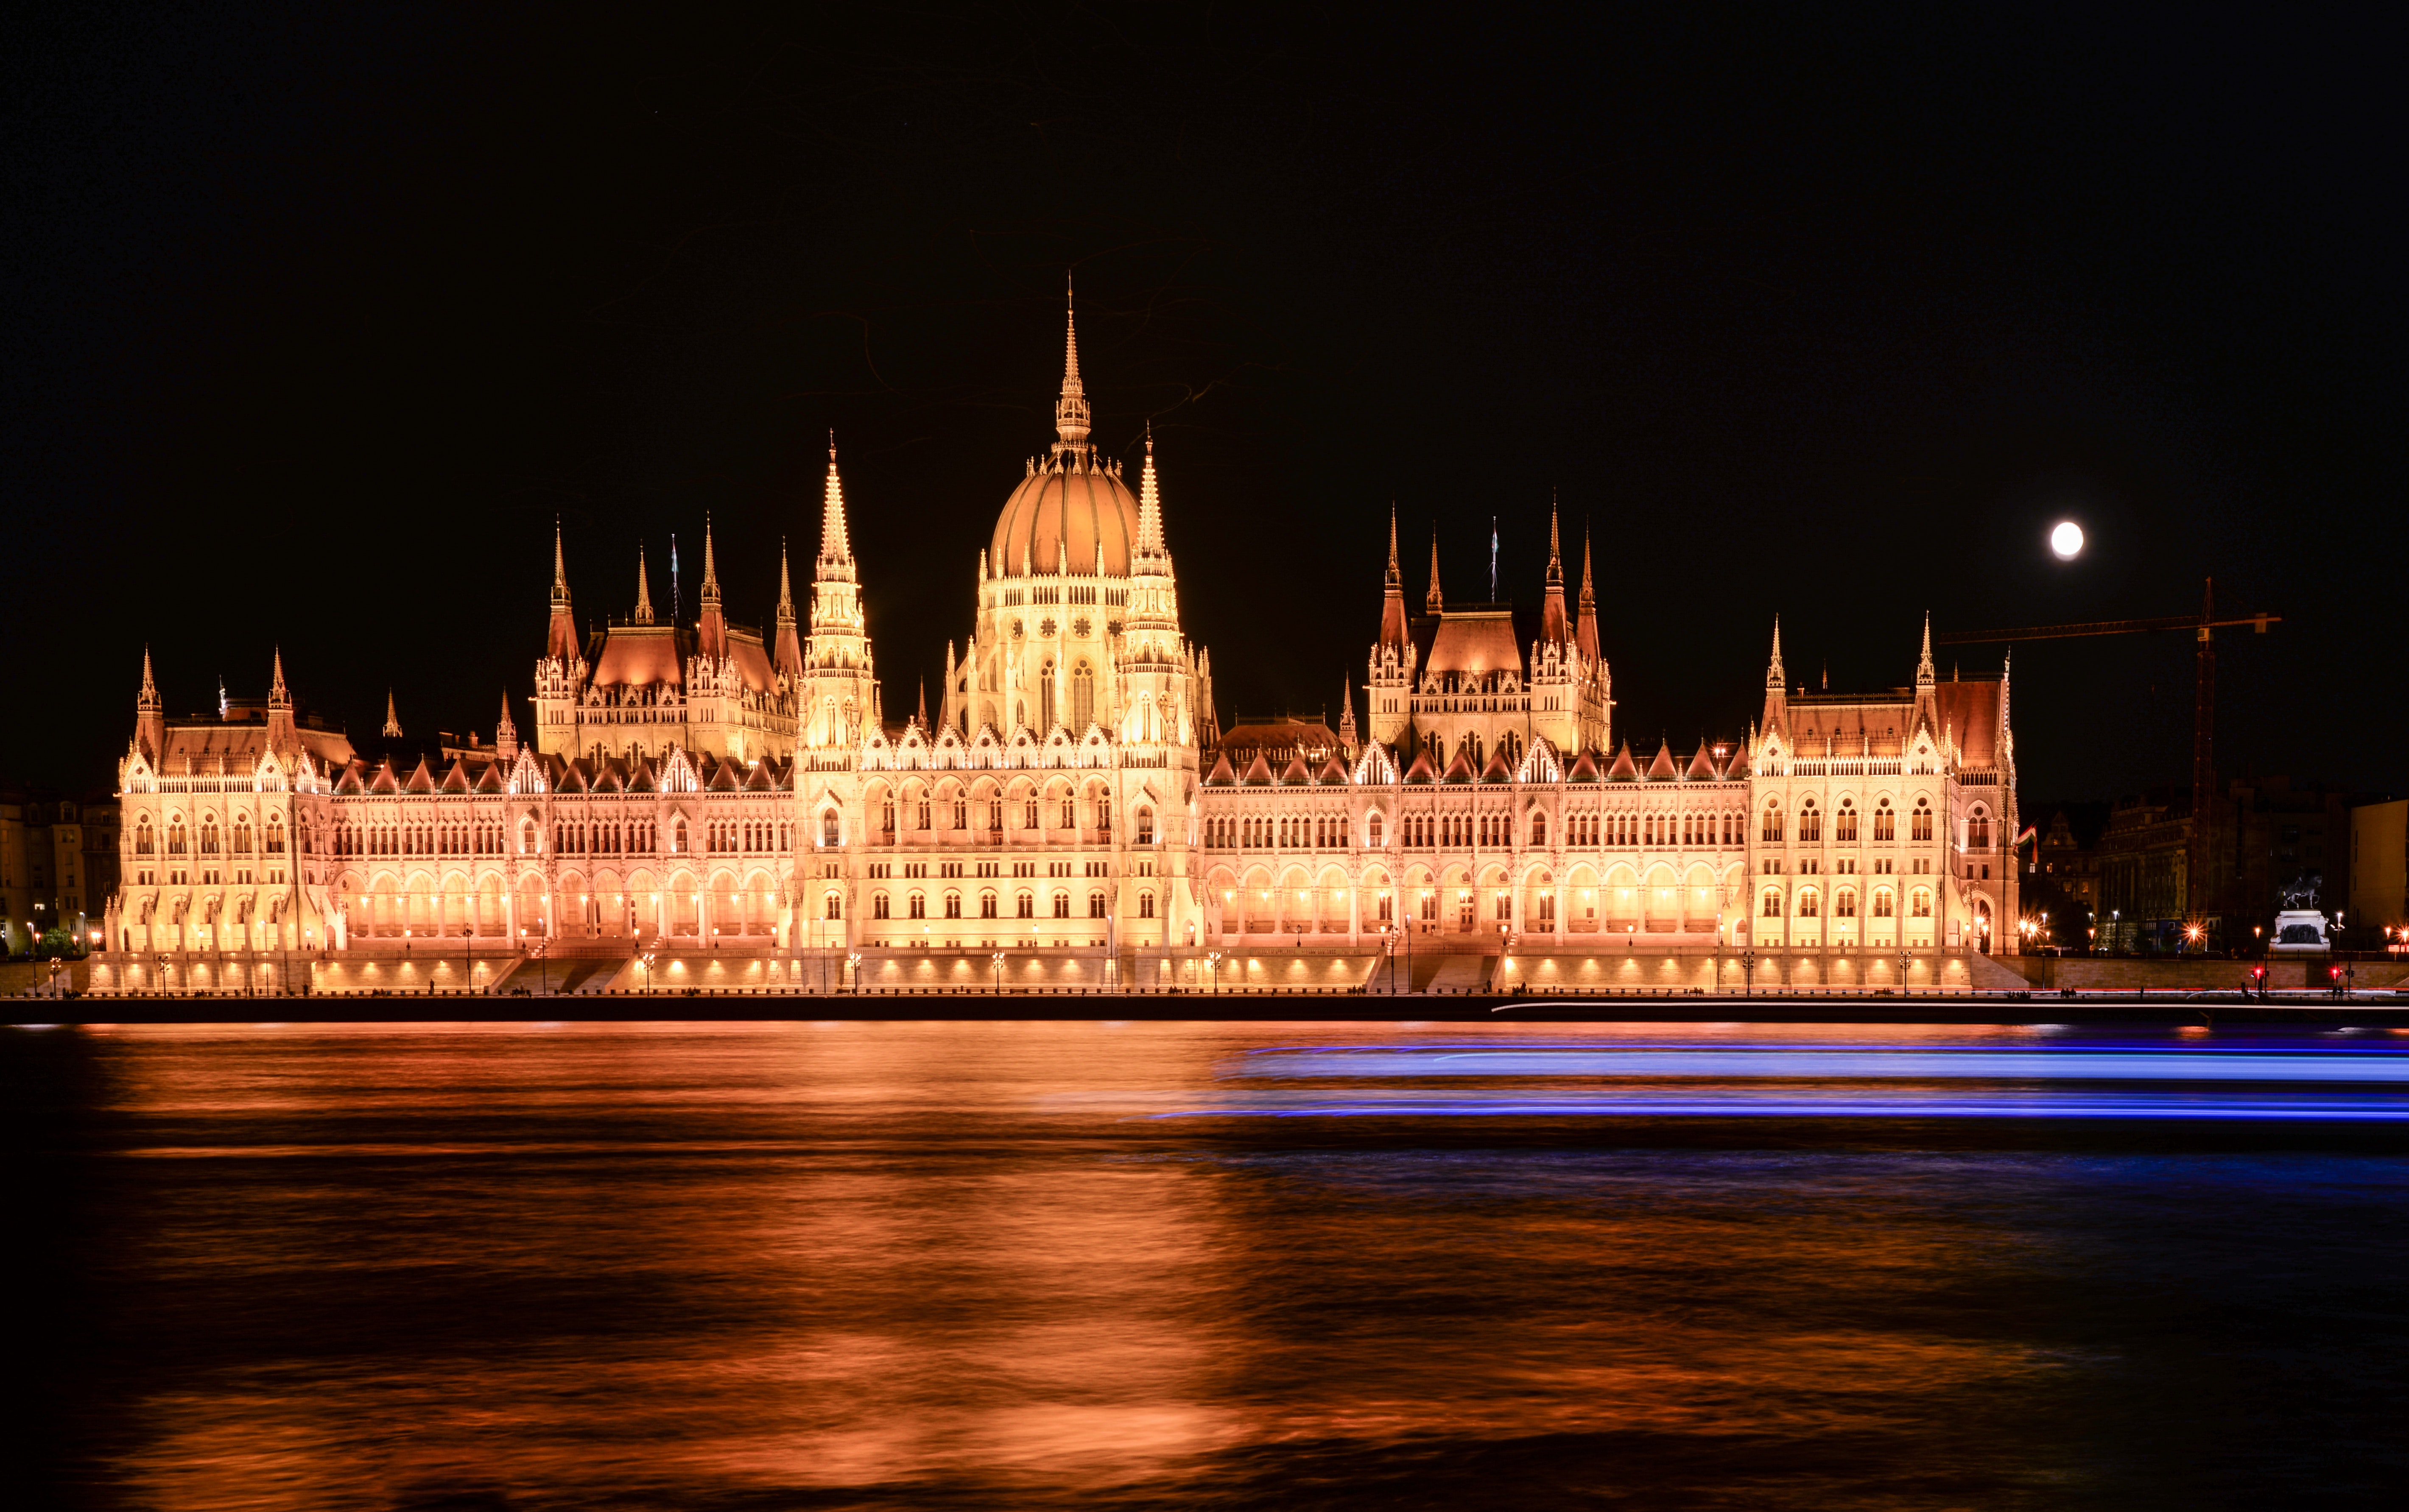
landmark, night, reflection, city, architecture, government, palace, water, parliament, building, sky, spire, tourist attraction, river, listed building, organization